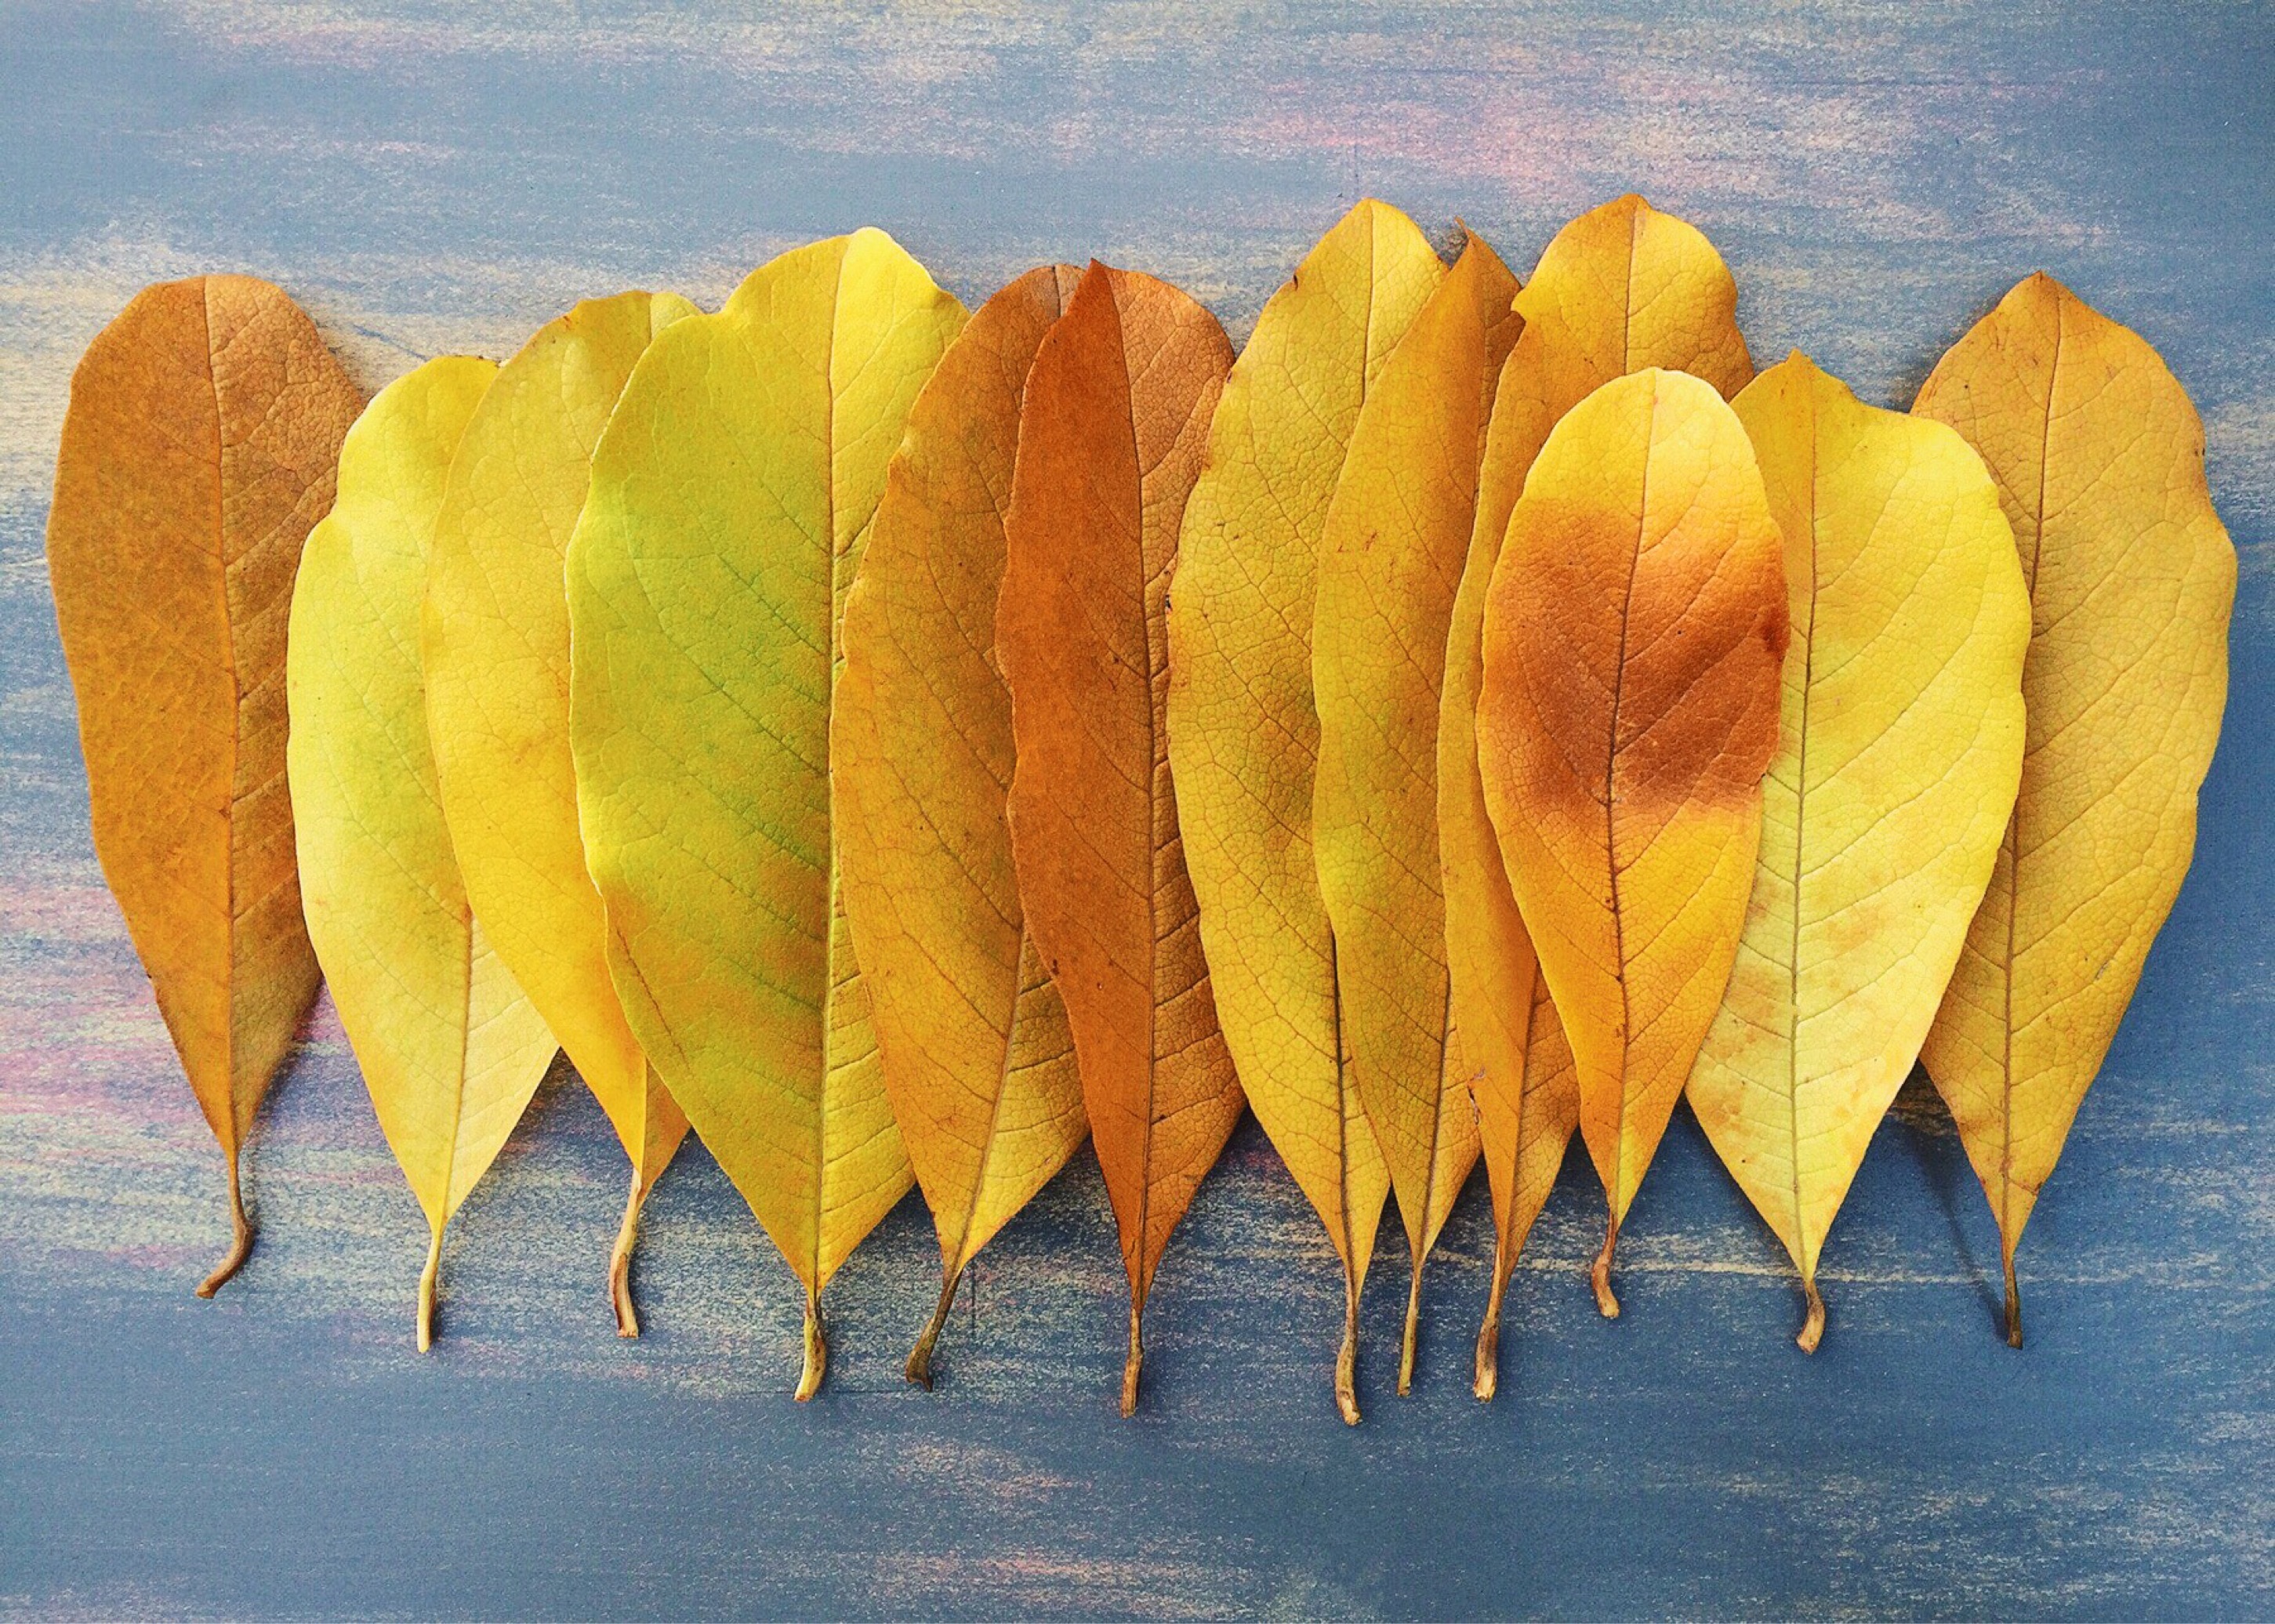
wing, plant, leaf, fall, flower, color, autumn, yellow, season, leaves, november, october, macro photography, flowering plant, grass family, land plant